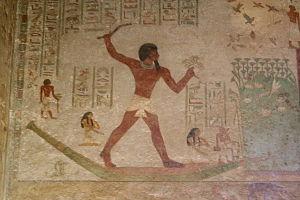
Khnoumhotep II est nomarque du nome de l'Oryx, à l'est du Nil en Moyenne-Égypte, sous le règne de trois pharaons : Amenemhat II, Sésostris II et Sésostris III.
Selon les mythes funéraires des Anciens Égyptiens, l’au-delà est le lieu où séjournent les dieux, les bienheureux et les damnés. Domaine d'Osiris, ce monde supranaturel est à la fois souterrain, terrestre et céleste. Il est connu sous les dénominations de Kheret-Netjer, Ro-Sétaou, Douât et Neferet Imentet. La géographie de cet autre monde, ainsi que les êtres qui le peuplent, sont renseignés par divers écrits dont les Textes des pyramides, le Livre des deux chemins, le Livre des Morts, les Livres du monde souterrain et quelques contes.